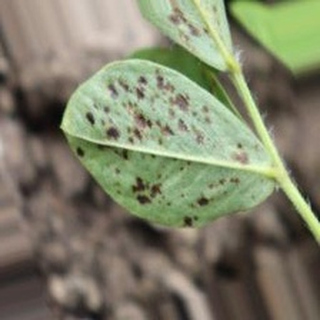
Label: groundnut_rust